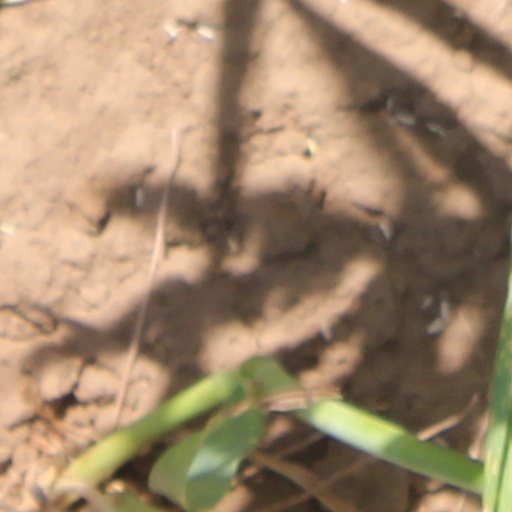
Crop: wheat